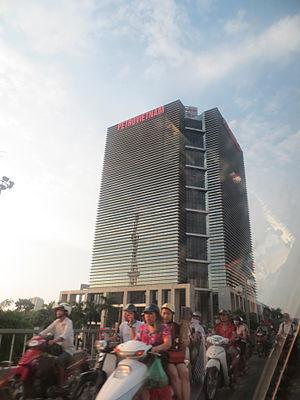
Le secteur de l'énergie au Vietnam connait une croissance très rapide : de 1990 à 2017, la consommation intérieure d'énergie primaire a progressé en moyenne de 5,6 % par an, la production d'énergie de 4,9 %, la consommation d'électricité de 13,2 % et les émissions de CO₂ liées à l'énergie de 9,3 %.